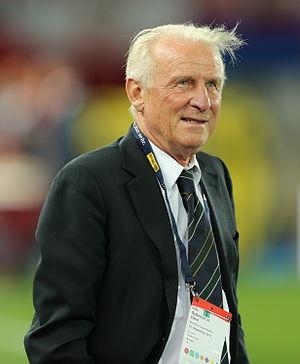
L'Associazione Calcio Firenze Fiorentina, abrégée en ACF Fiorentina ou plus communement Fiorentina est un club italien de football basé à Florence fondé officiellement le 26 août 1926 et refondé le 1ᵉʳ août 2002 après une faillite.
La Juventus Football Club ou JFC, désignée aussi Juventus Turin ou plus familièrement appelée la Juve, mais également surnommée la Vecchia Signora ou bien encore les Bianconeri en italien, est un club de football professionnel italien basé dans la ville de Turin, dans la région du Piémont, dans le nord de l'Italie.
L'équipe d'Italie de football est la sélection de joueurs italiens représentant le pays lors des compétitions internationales de football masculin, sous l'égide de la Fédération italienne de football.